Galloway (UK Parliament constituency)

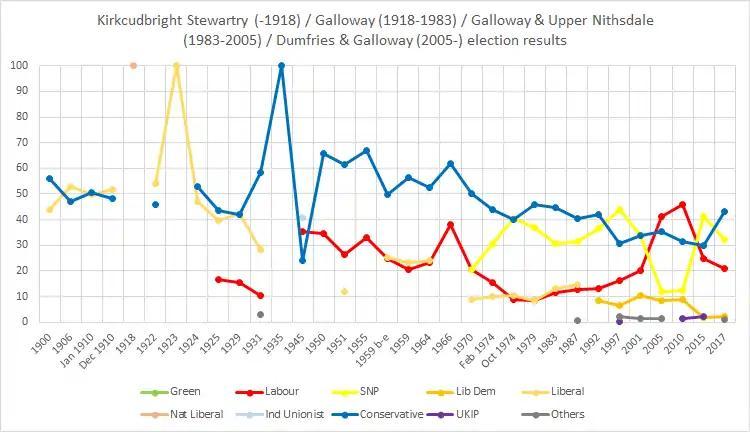
Galloway constituencies election results

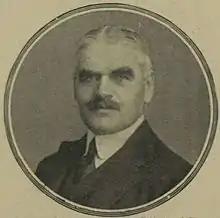
G. McMicking

Another General Election was required to take place before the end of 1940. The political parties had been making preparations for an election to take place from 1939 and by the end of this year, the following candidates had been selected;